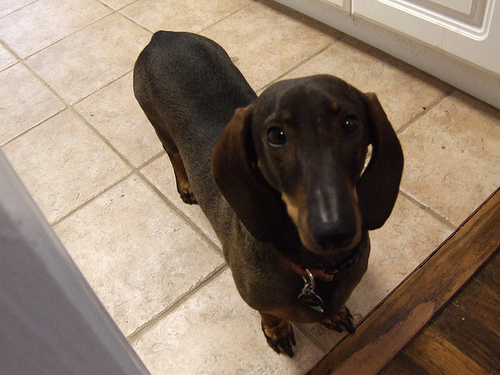
Label: not_food